Jasná

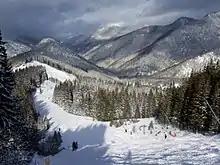
Jasná ski resort

Jasná is a small village situated in central Slovakia, in the Low Tatras mountains. It is a part of the municipality Demänovská Dolina.